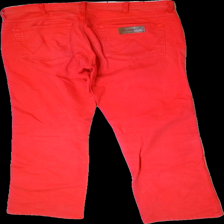
View: back
Type: Jeans
Category: Unisex
Brand: Not in the list
Brand text on label: Wrangler
Colors: Red
Material: 100% cotton
Cut: Regular
Season: All
Trend: Denim
Stains: Minor
Smell: Major
Price range: 50-100
Recommended usage: Reuse
Comment: strong detergent smell